Đào Duy Anh

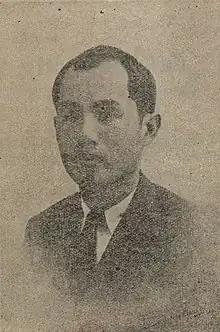
Portrait of Mr. Đào Duy Anh in his youth

Đào Duy Anh (25 April 1904 – 1 April 1988) was a Vietnamese historian and lexicographer. He was born in Thanh Oai, Hà Tây, now, Hanoi. He was one of the writers associated with the Nhân Văn-Giai Phẩm affair. He was the general editor of what was long regarded as the most scholarly dictionary of Vietnamese, the "Pháp-Việt Từ điển". Towards the end of his life he wrote on the earliest archeological evidence for chữ Nôm.